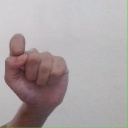
अक्षर: घ